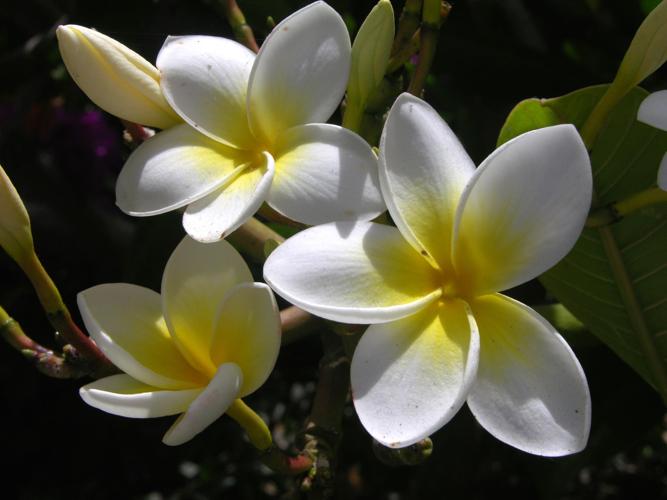
Label: frangipani